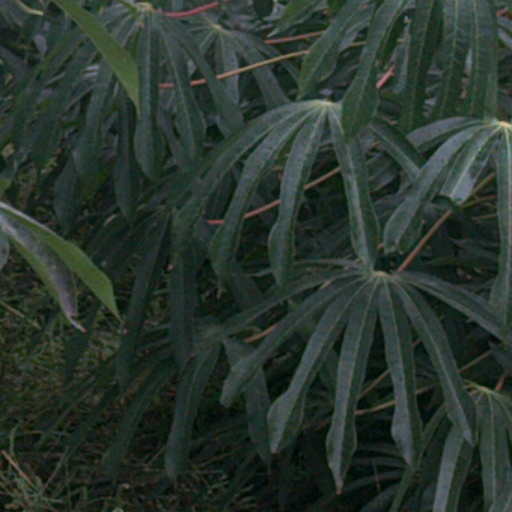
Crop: cassava